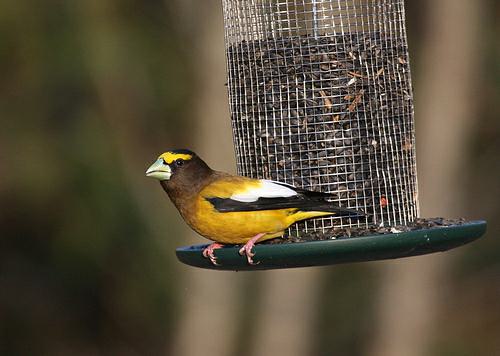
A photo of a evening grosbeak